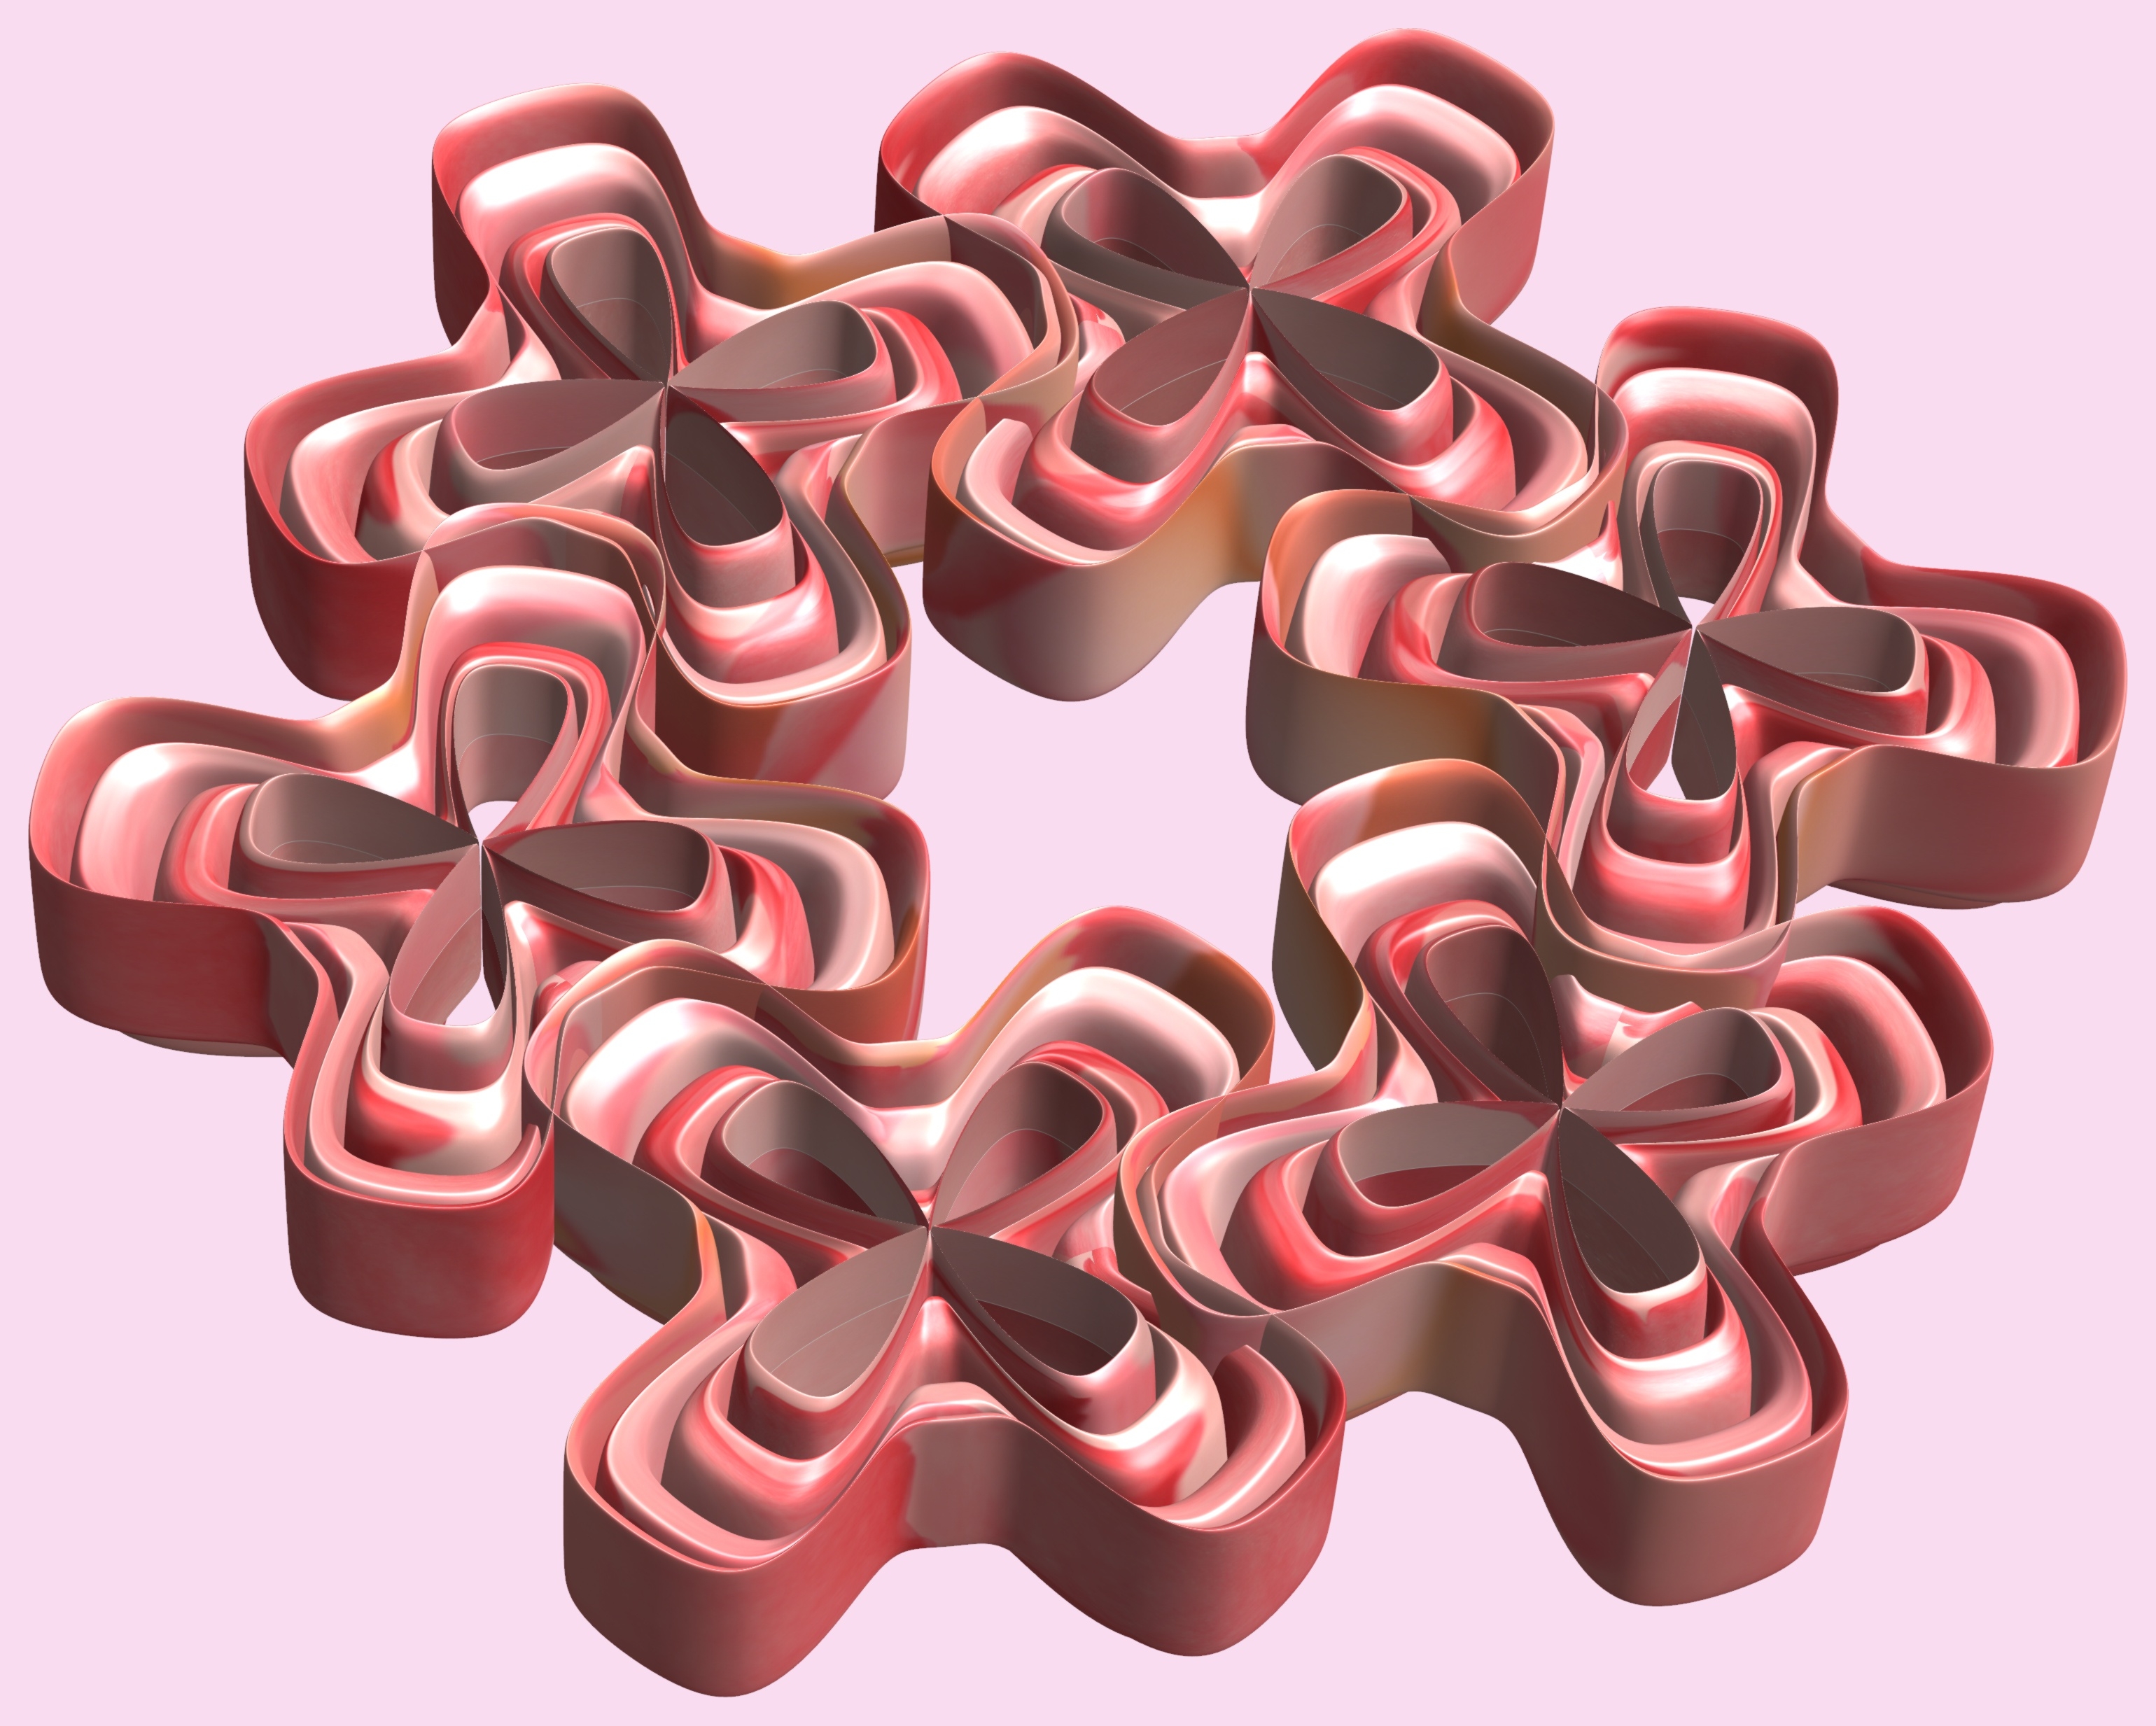
structure, texture, flower, petal, number, heart, pattern, symbol, circle, font, illustration, design, symmetry, 3d, graphic, organ, torus, mathematica, cg, parametricplot3d, code, program, algorithm, mapping